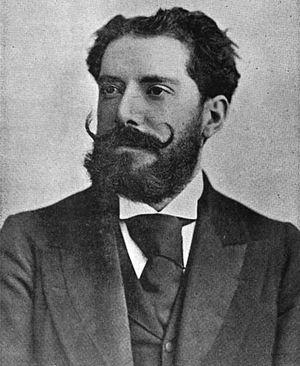
Enrique Fernández Arbós est un violoniste, chef d'orchestre et compositeur espagnol.